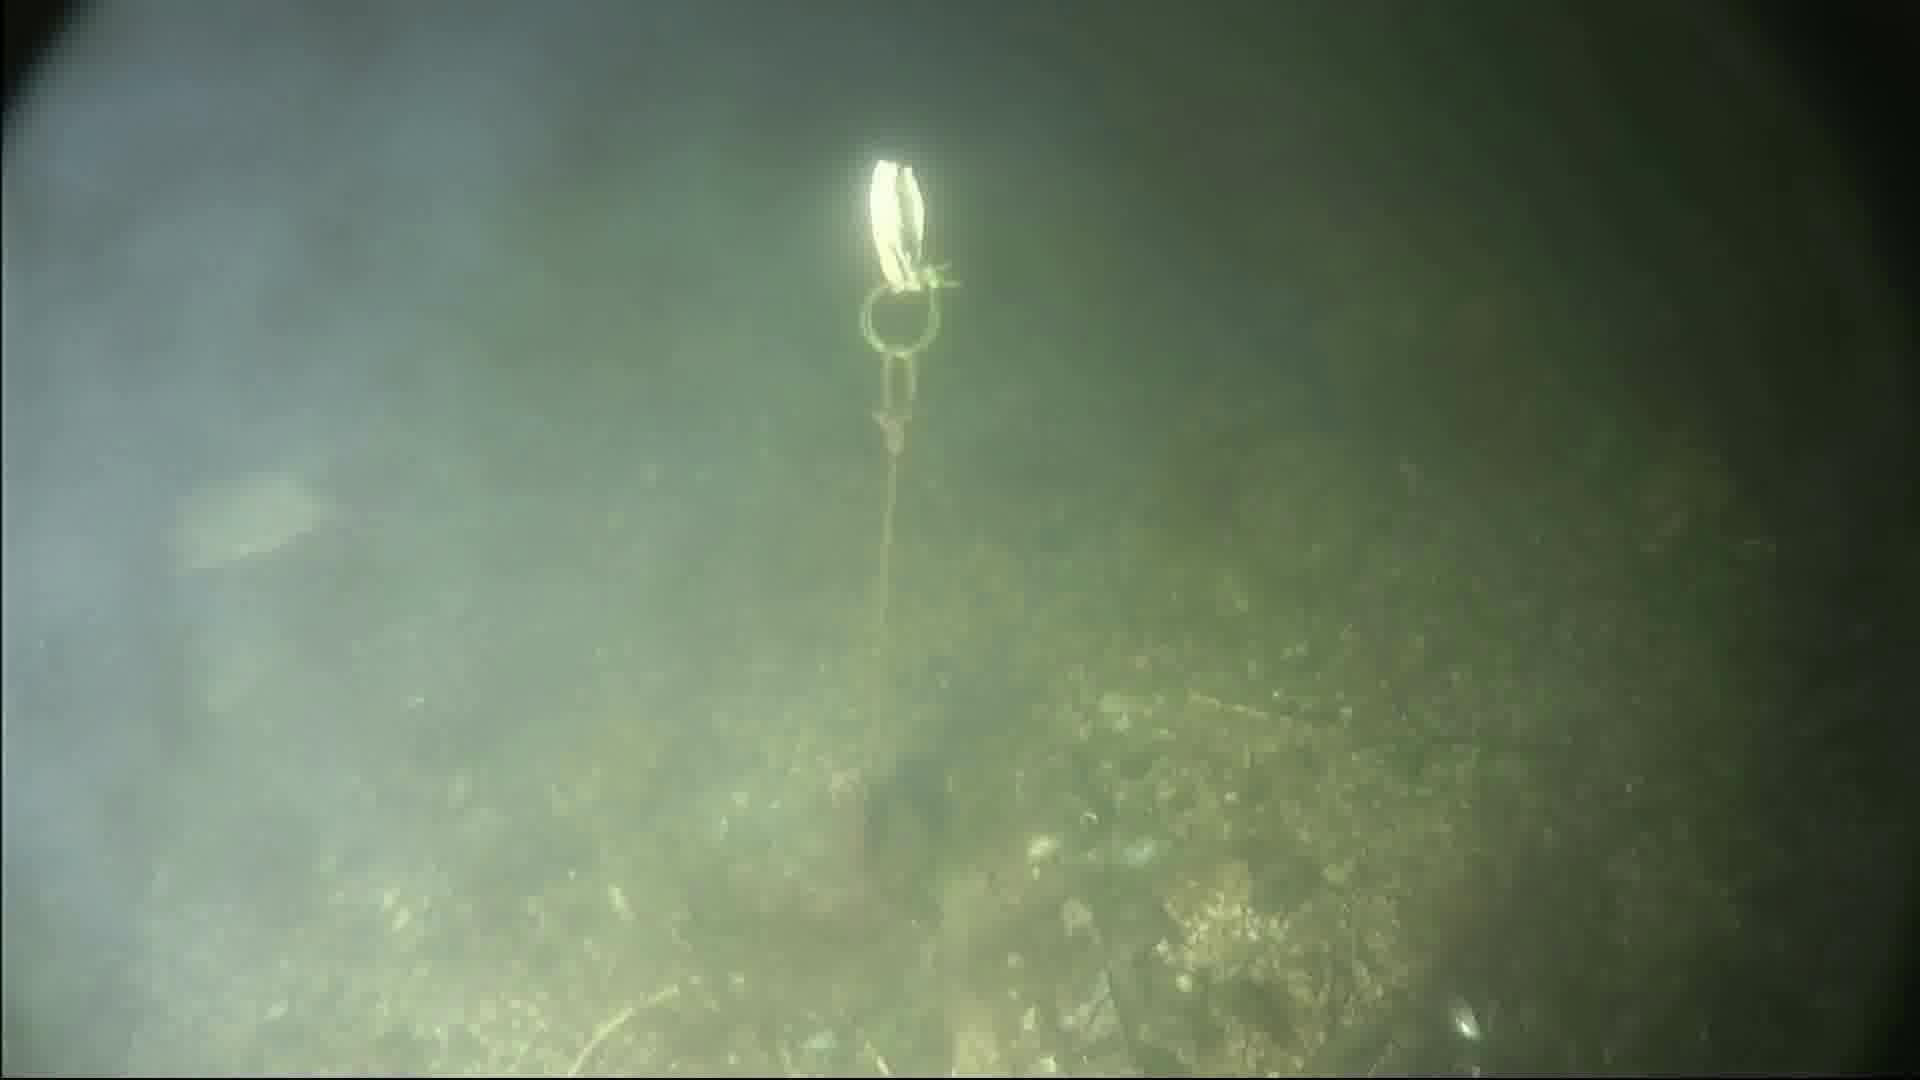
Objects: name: fish
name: crab